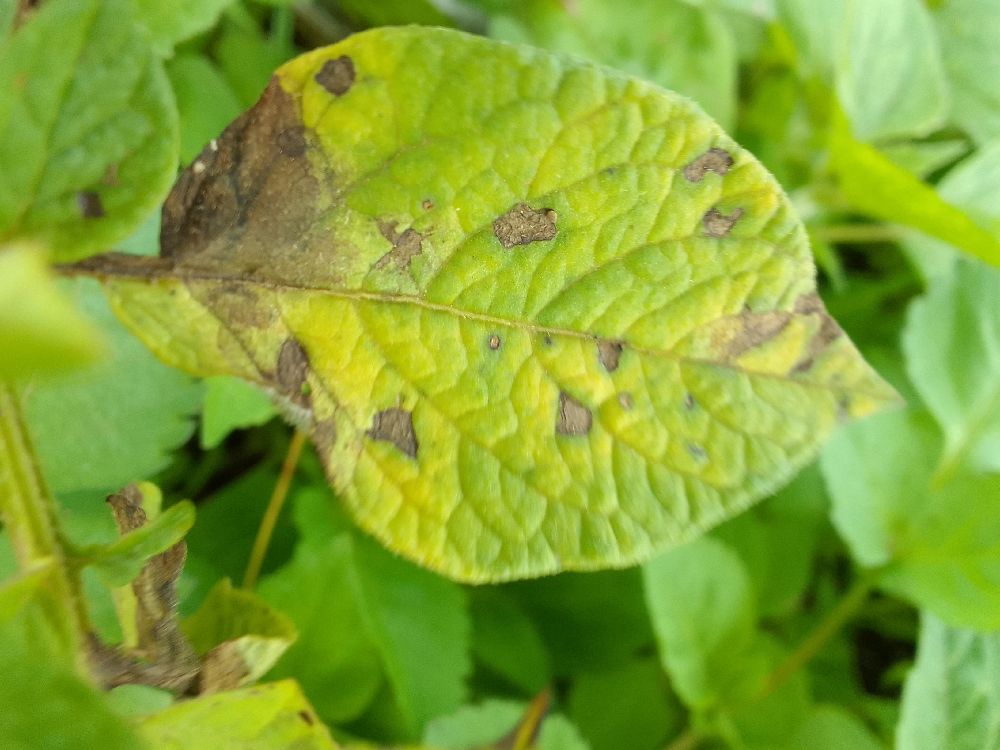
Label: Early blight